Mikko Kuustonen

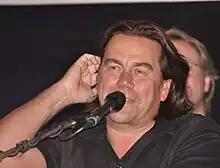
Mikko Kuustonen in 2010.

Kuustonen was born in Leppävirta. In 1998 Kuustonen was the first Finn to be nominated as a UNFPA Goodwill Ambassador. The following year he was awarded the Church's Peace Prize (Kirkon rauhanpalkinto). In 2003 he was nominated as The Most Positive Finn.